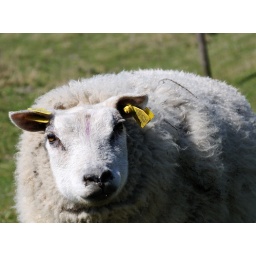
I was sitting there watching the planes go by when the sheep suddenly got curious